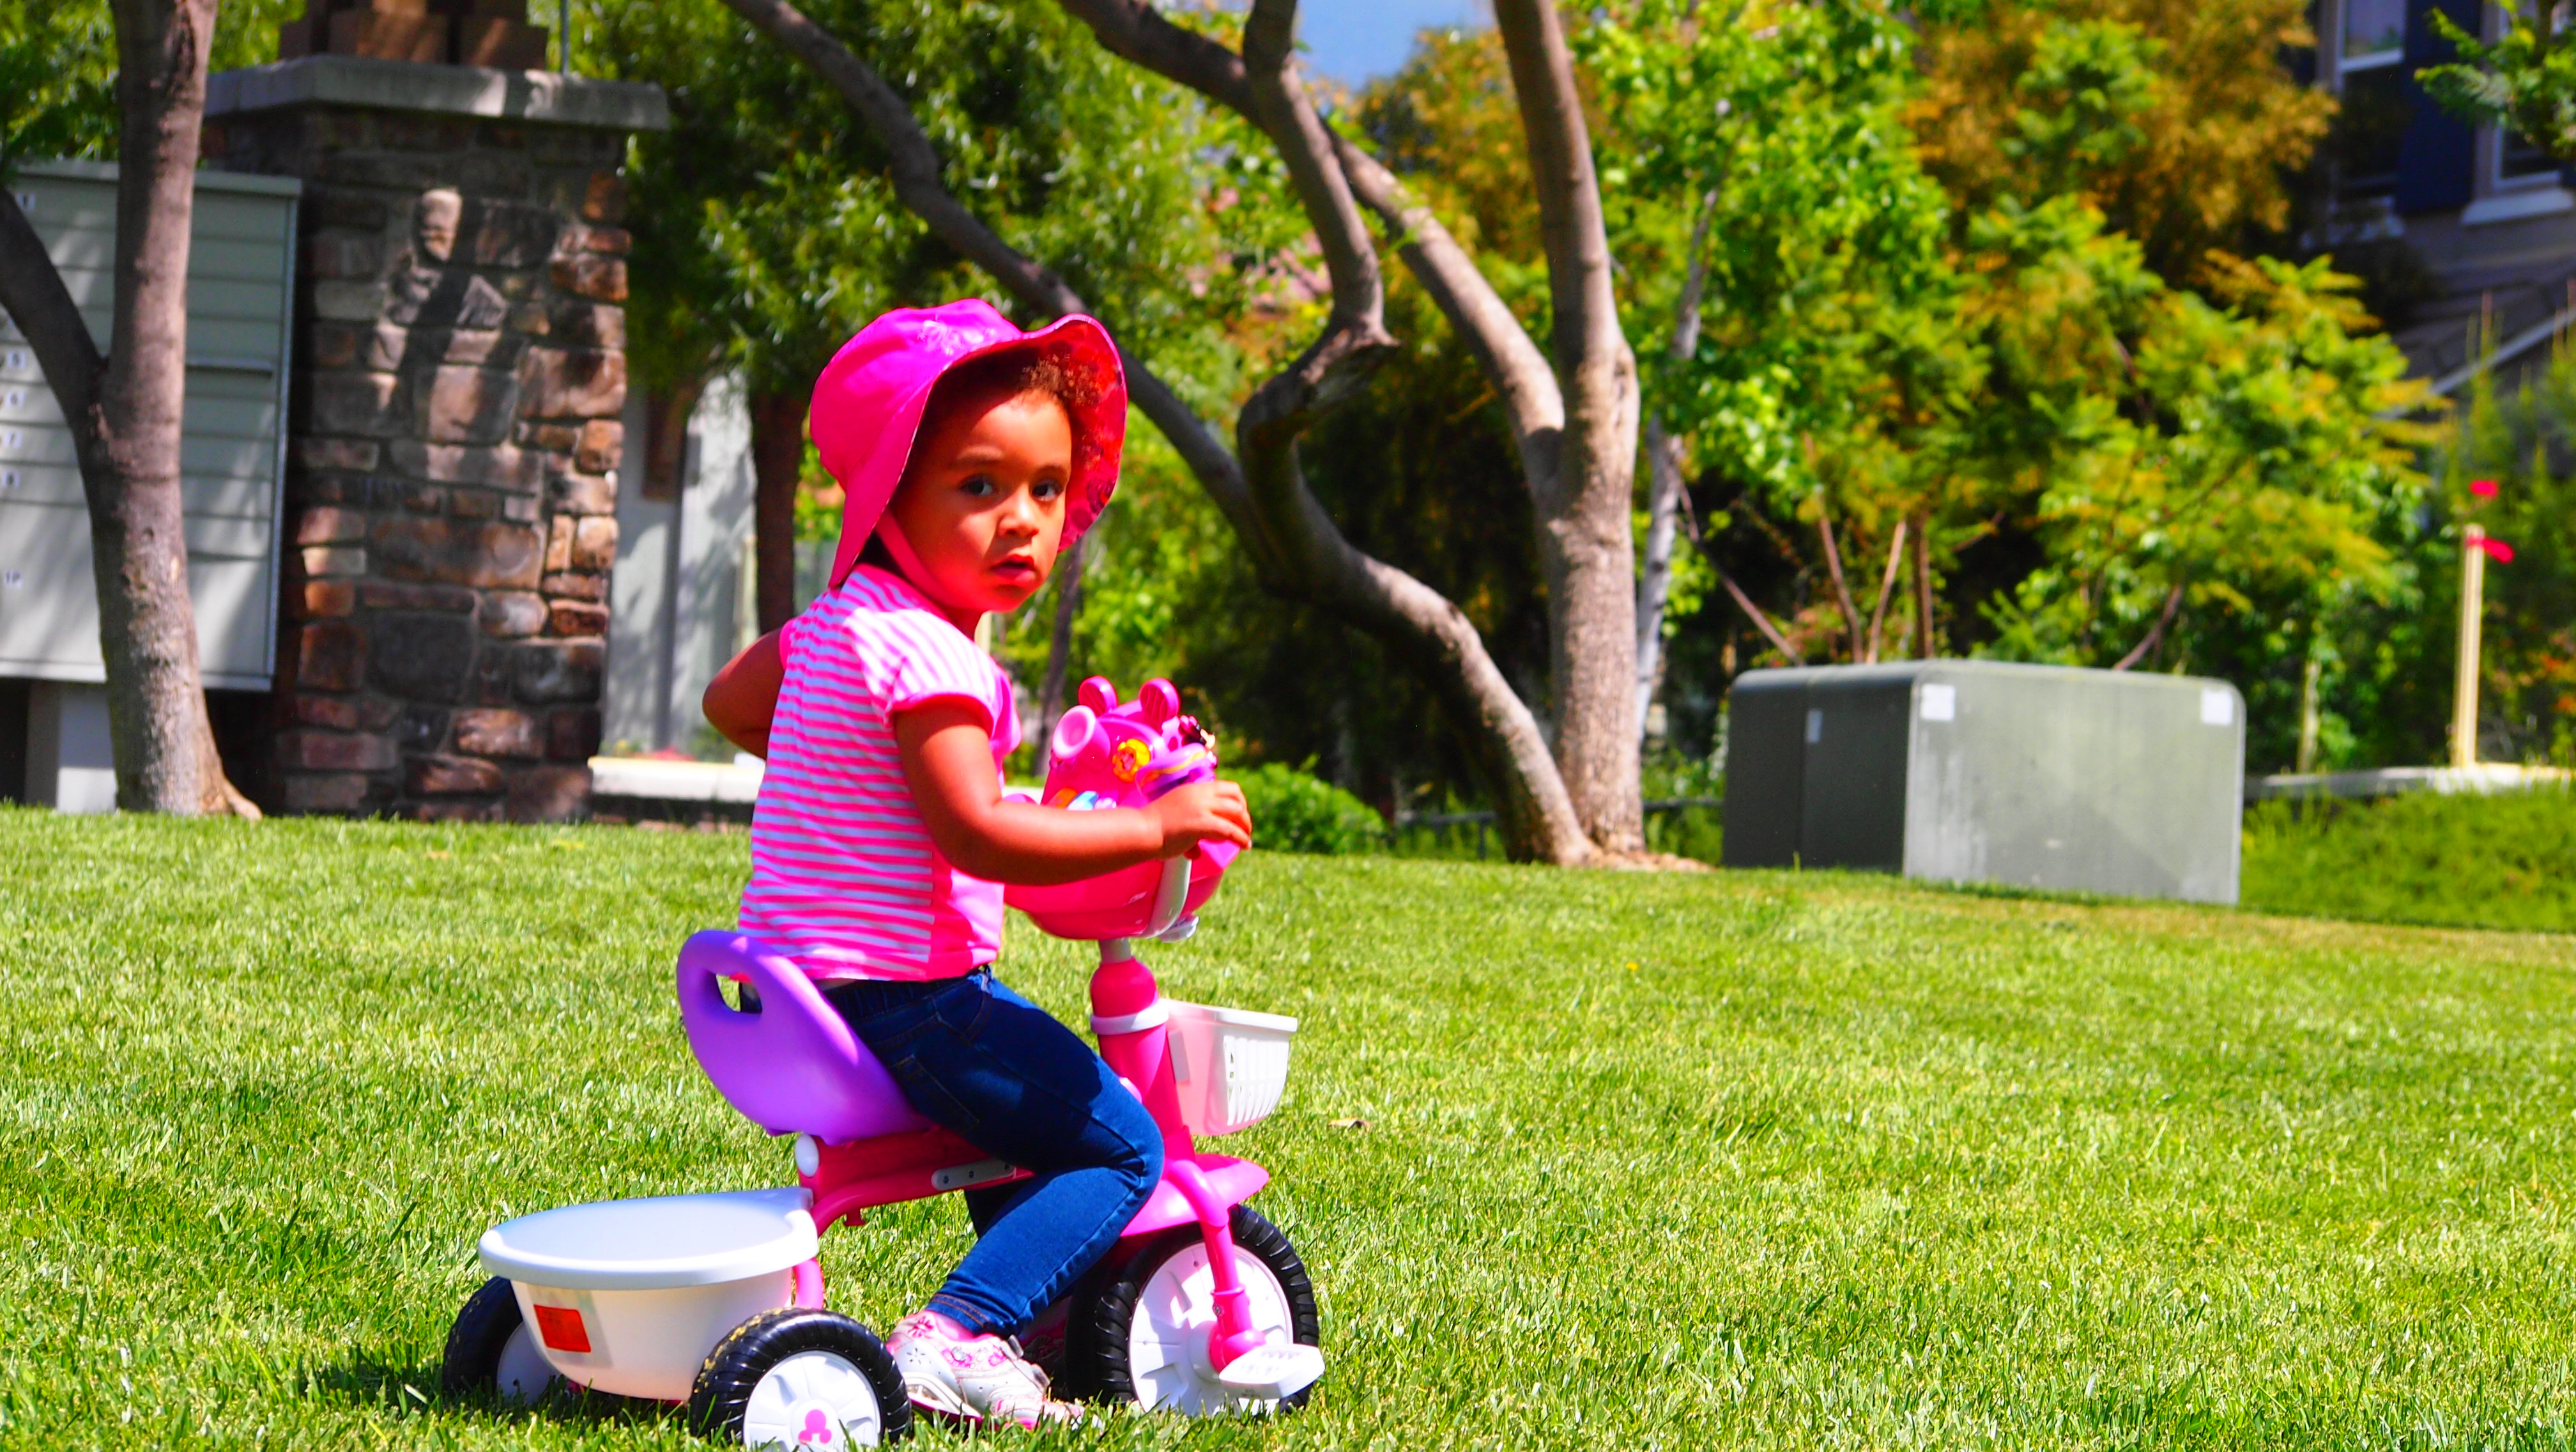
girl, lawn, play, kid, baby, kids, creativecommons, fun, toddler, rancho, cucamonga